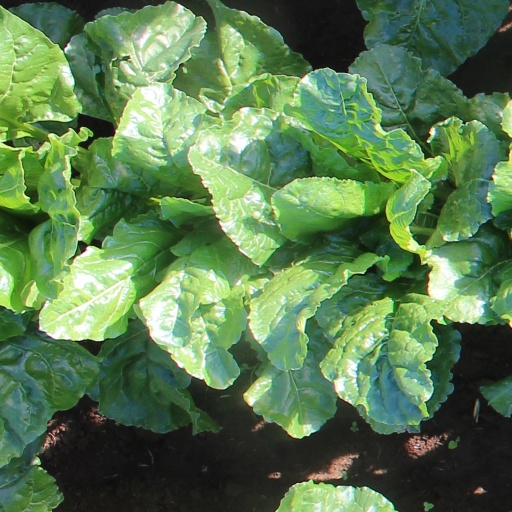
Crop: sugar beet